New York Congregational Home for the Aged

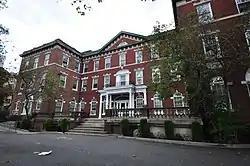
September 2012

New York Congregational Home for the Aged, also known as New York Congregational Center for Community Life, was a historic care facility associated with the Congregational church at 123 Linden Boulevard in Flatbush, Brooklyn, New York, New York. It was a three-story brick institutional building in the Colonial Revival style. It was built in three stages; the center section and east pavilion in 1918, west pavilion in 1921, and west wing in 1927. It was listed on the National Register of Historic Places in 2008.